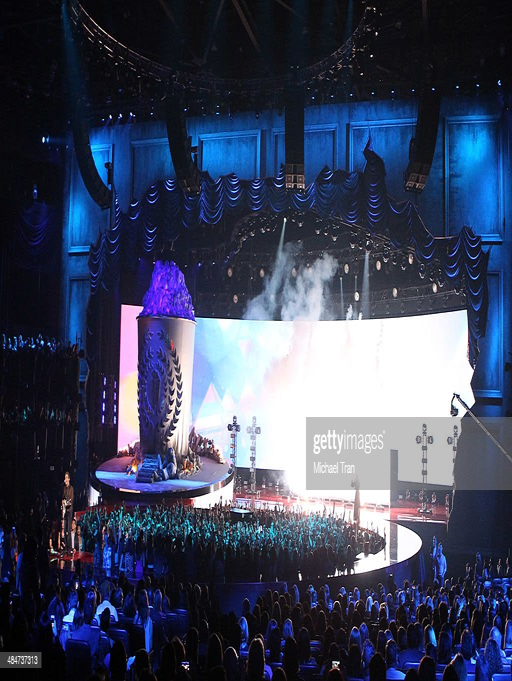
pop artists perform onstage during awards held .